Seneca Village

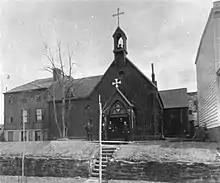
All Angels' Church in 1887, after the church building was physically relocated.

All Angels' Church was founded in 1846 as an affiliate of St. Michael's Episcopal Church, a wealthy white church whose main campus was located at Amsterdam Avenue and 99th Street in the Bloomingdale District. St. Michael's had earlier established a Sunday school in the area in 1833, founded by William Richmond and led by his brother James Cook Richmond as part of a church mission to Seneca Village and nearby areas, and accommodating at first forty children. Initially the church was hosted in a white policeman's home, but a wooden church at 84th Street was built in 1849. The congregation was racially diverse, with Black and German Protestant parishioners from Seneca Village and nearby areas. It had only 30 parishioners from Seneca Village. There was a cemetery set up to serve the congregation, which was much used during the 1849 cholera epidemic, but was closed by city law in 1851 along with all cemeteries south of 86th Street; St. Michael's Cemetery in Queens was established thereafter as a replacement for this and other communities. When the community was razed, the church was physically relocated a few blocks west and was officially incorporated at the corner of 81st Street and West End Avenue.